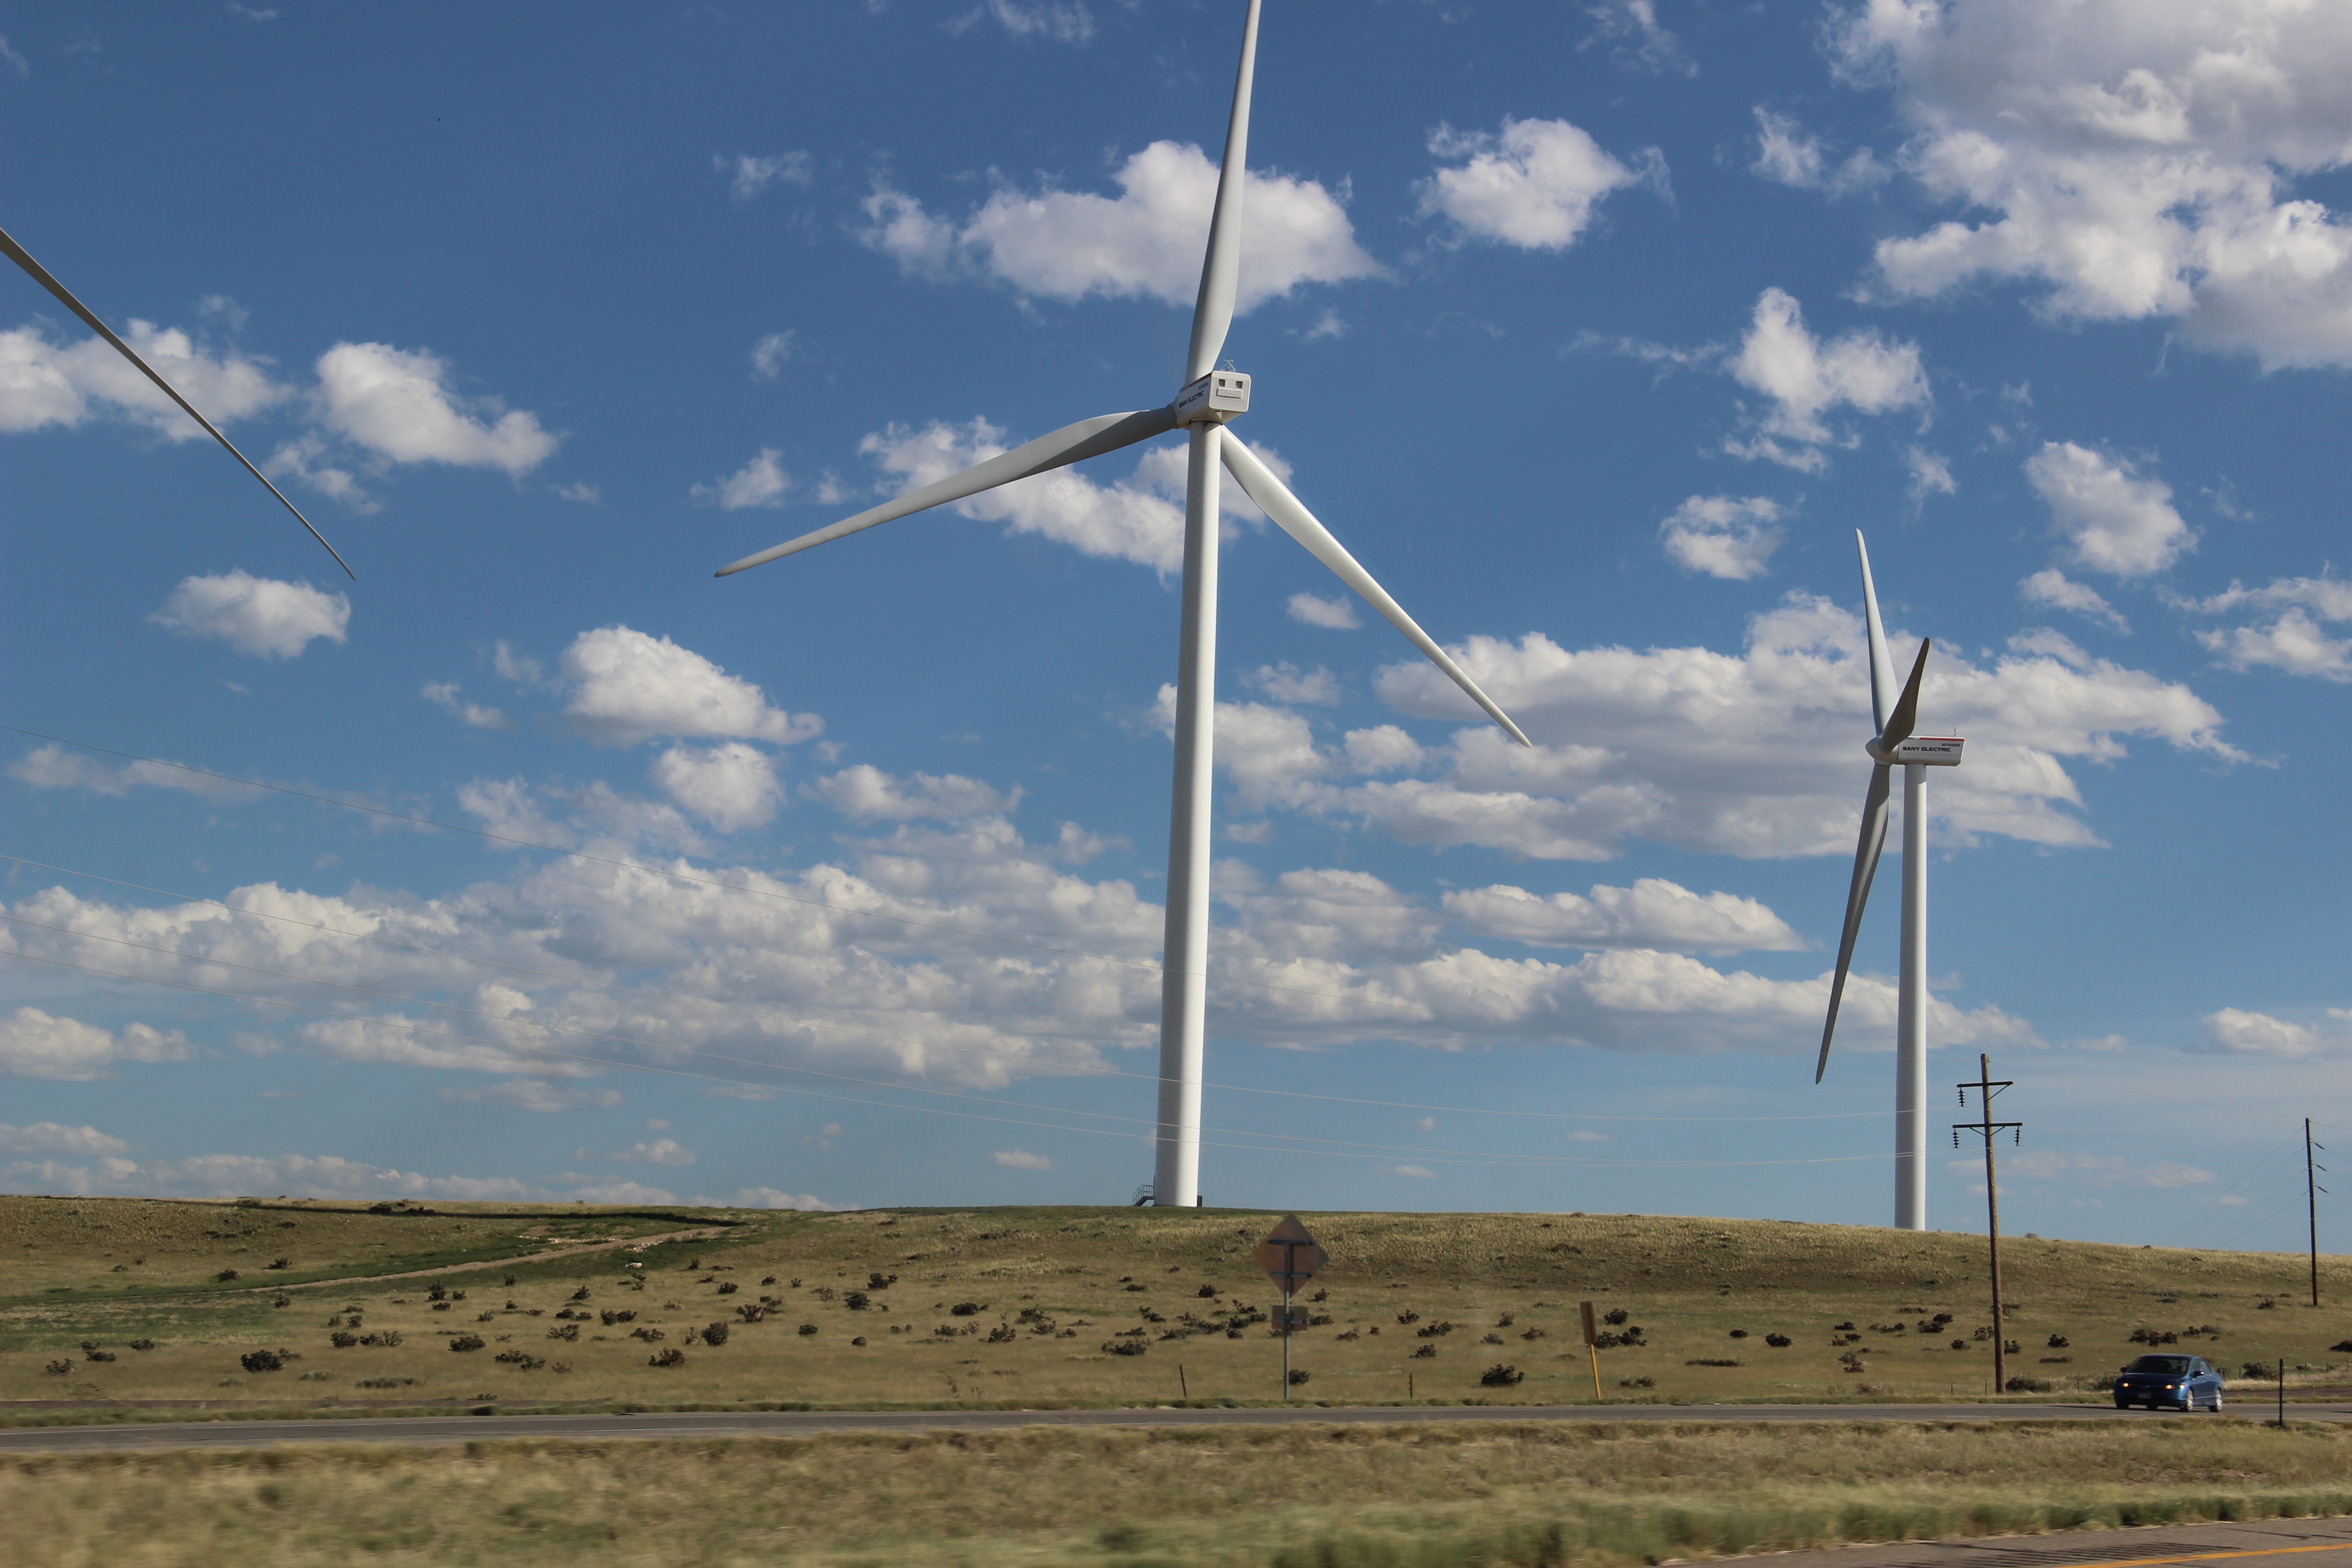
windmill, wind, machine, wind turbine, electricity, energy, wind farm